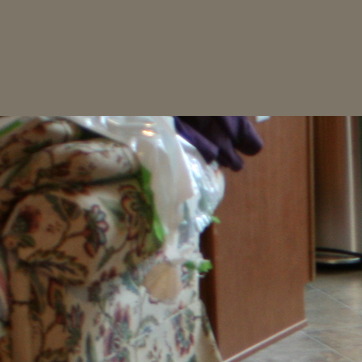
Material: fabric